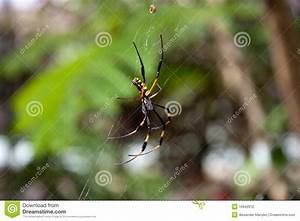
Label: ragno